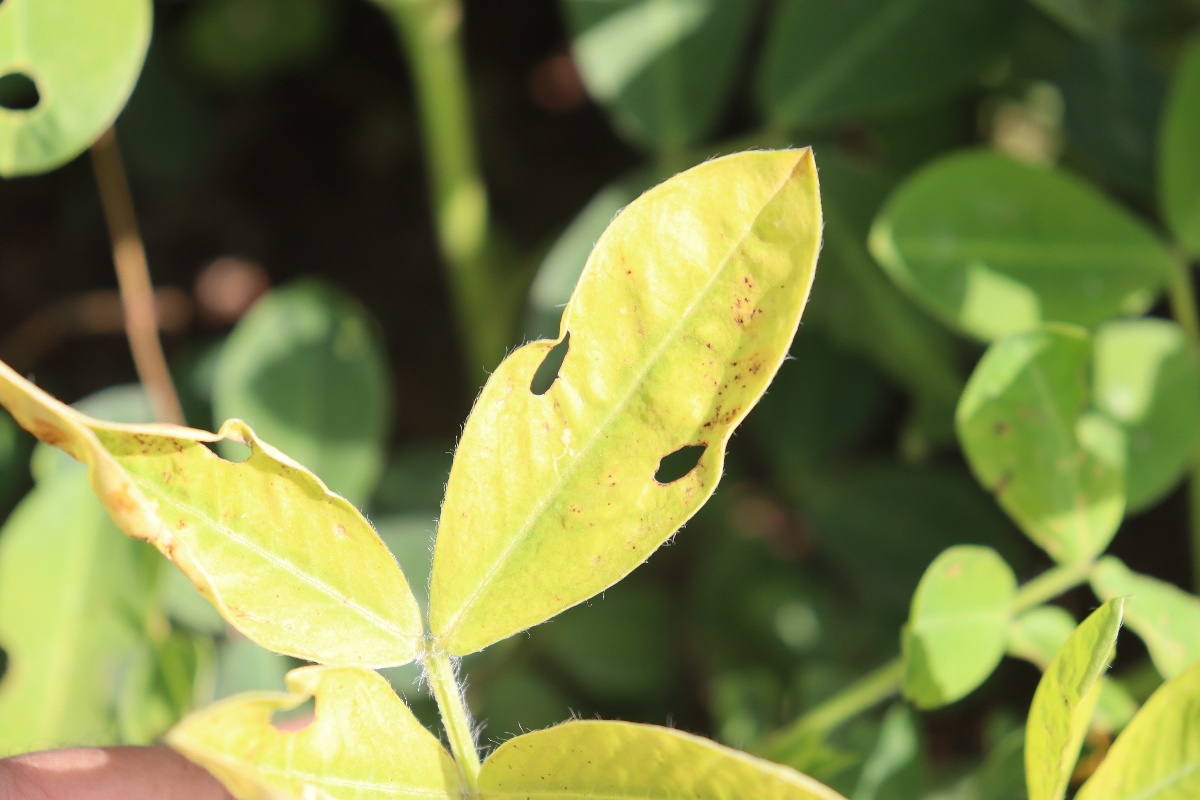
Label: nutrition deficiency